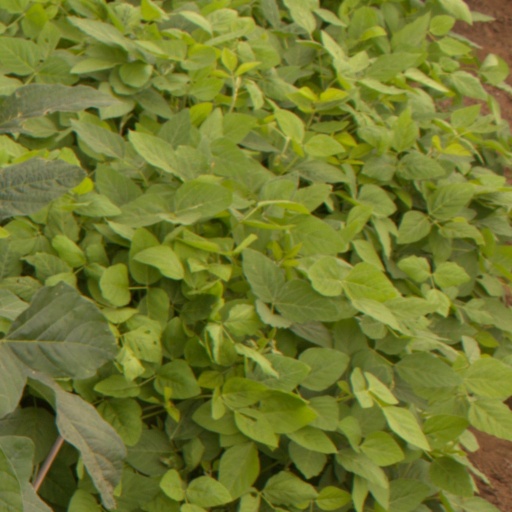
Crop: soybean